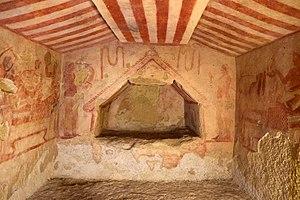
La tombe de la Pucelle en italien Tomba della Pulcella est une des tombes étrusques peintes de la nécropole de Monterozzi, proche de la ville de Tarquinia.